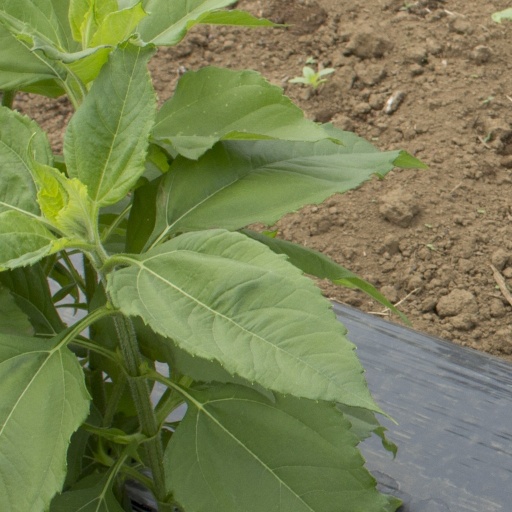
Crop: Jerusalem artichoke